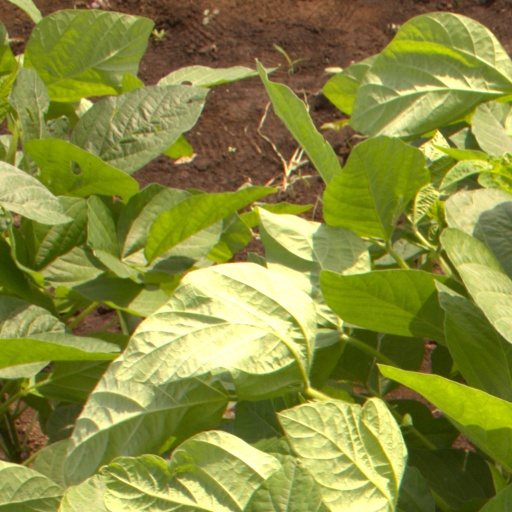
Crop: soybean